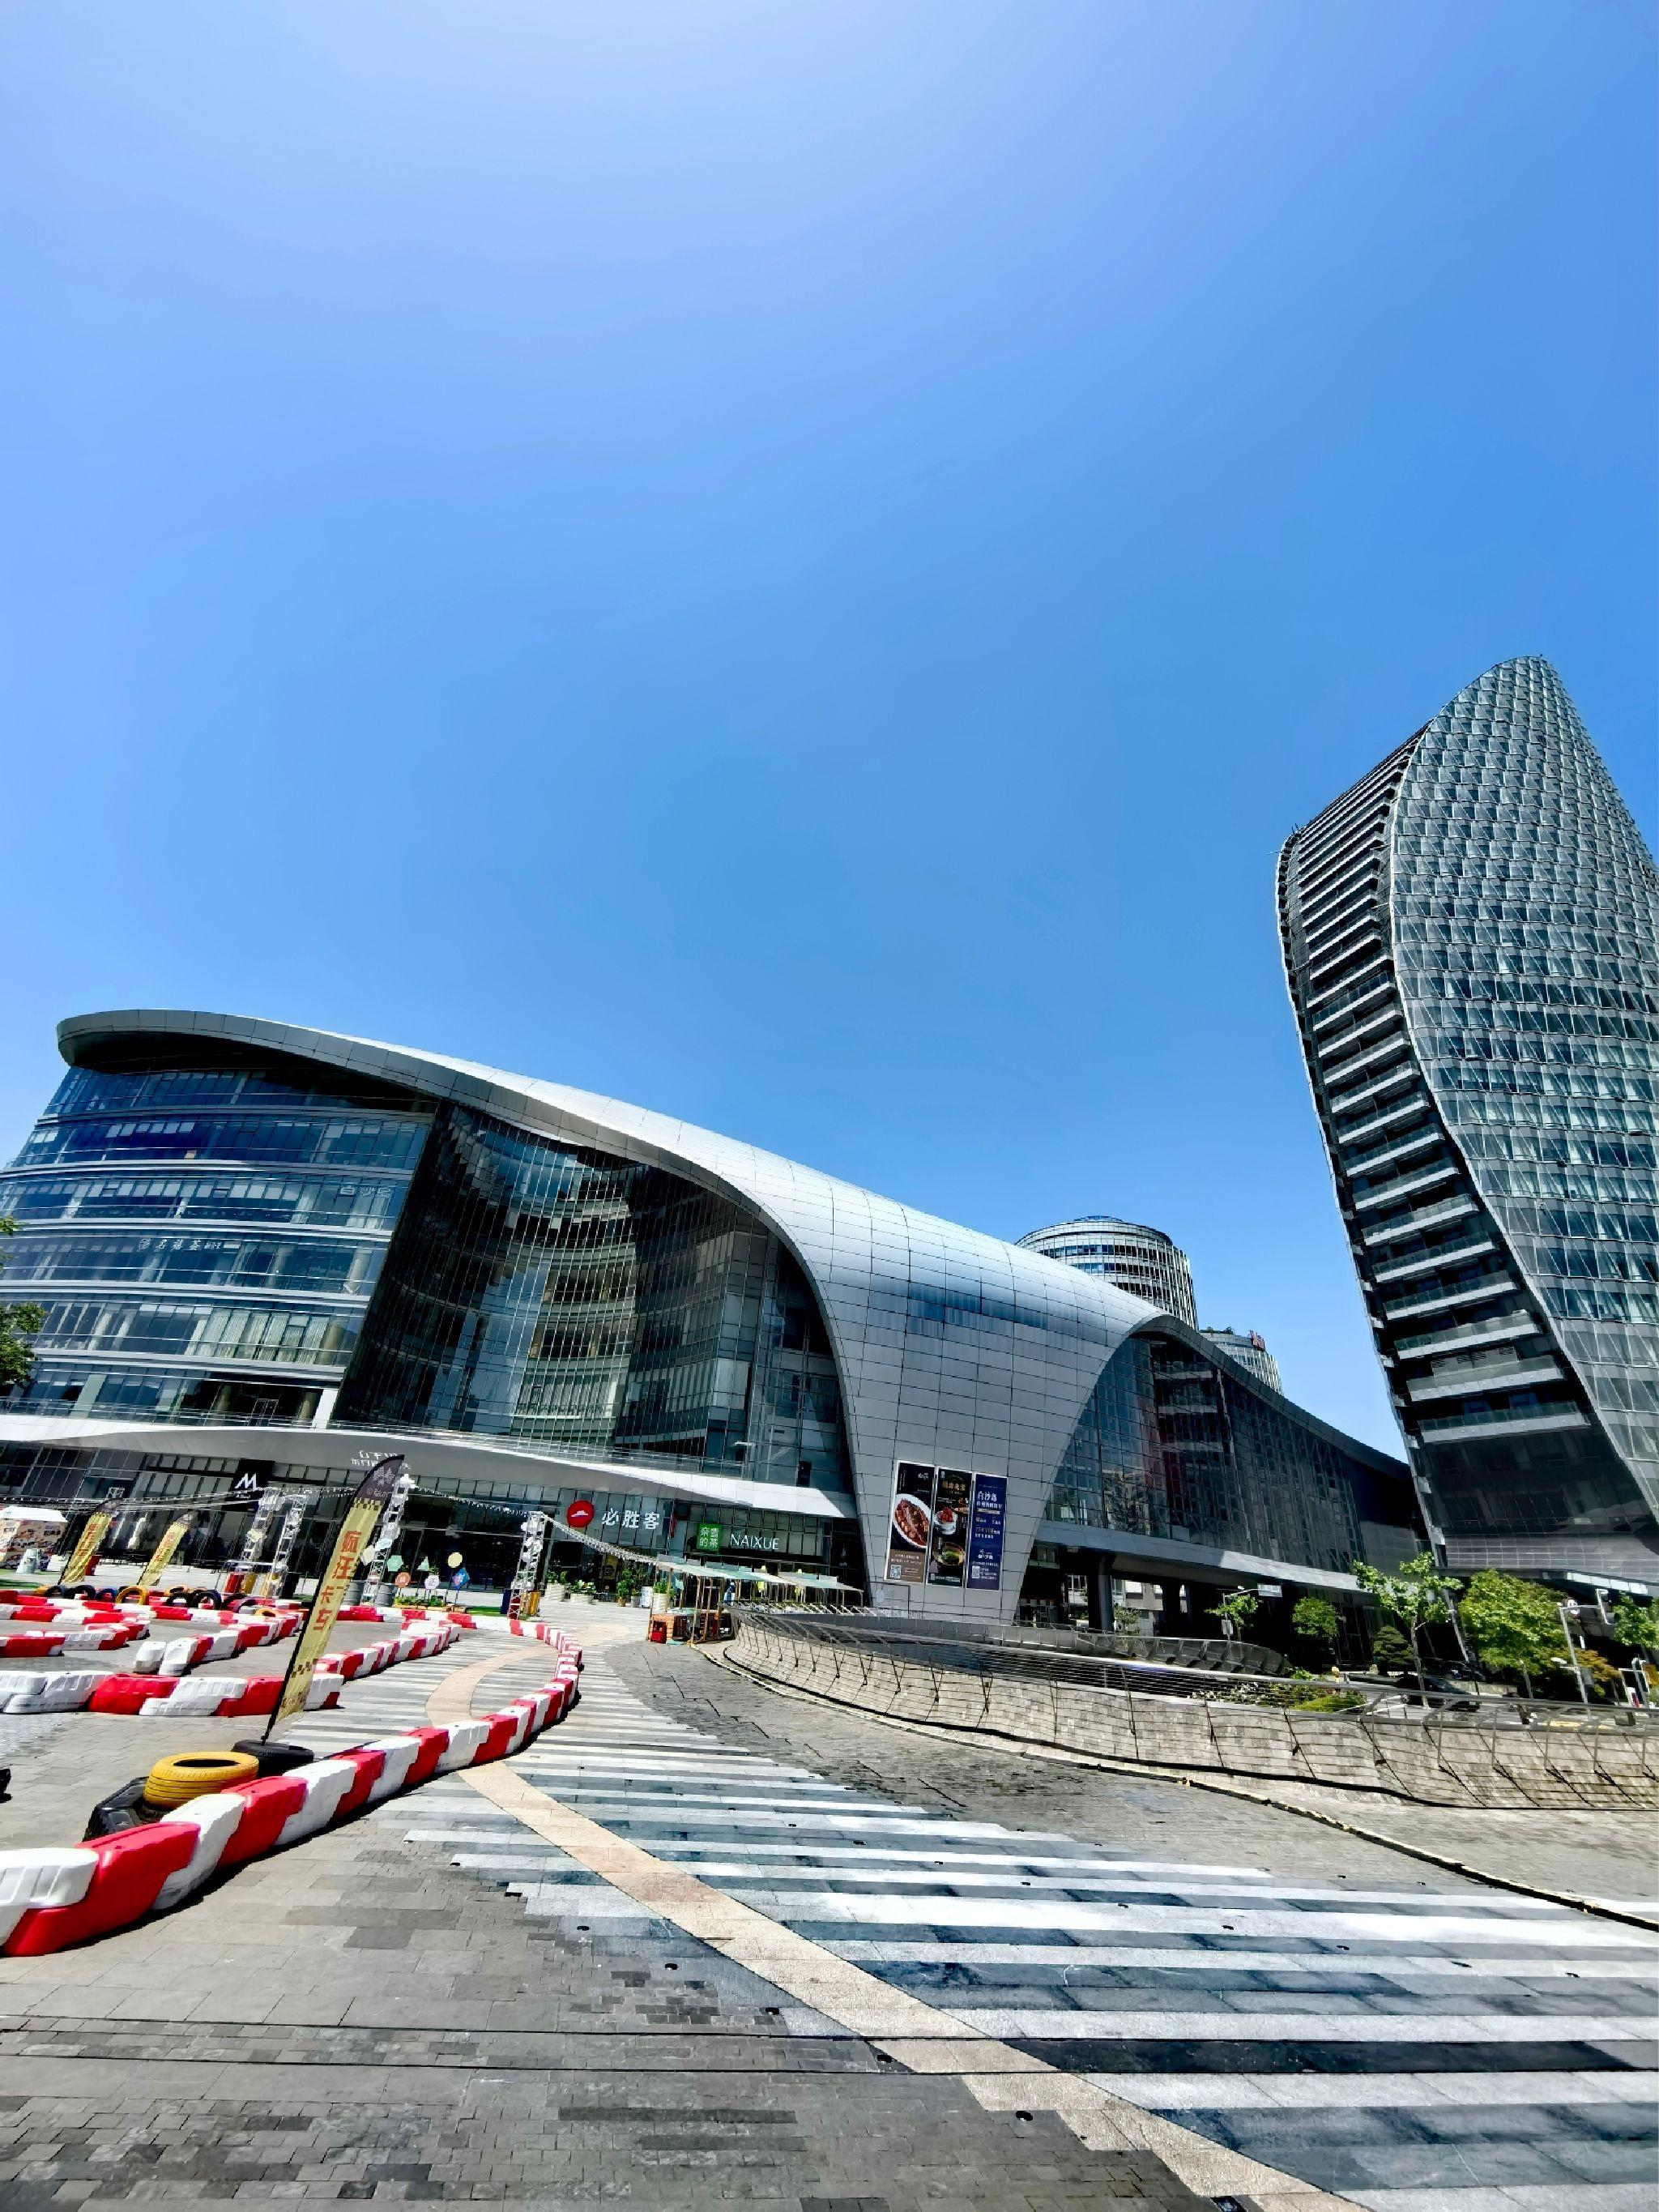
地标名称：东方渔人码头国际中心
所在城市：上海市·杨浦区